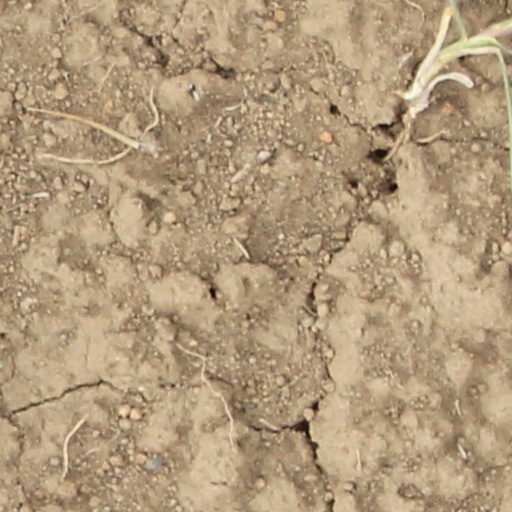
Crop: wheat